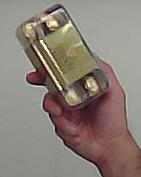
Product: rocher_chocolate